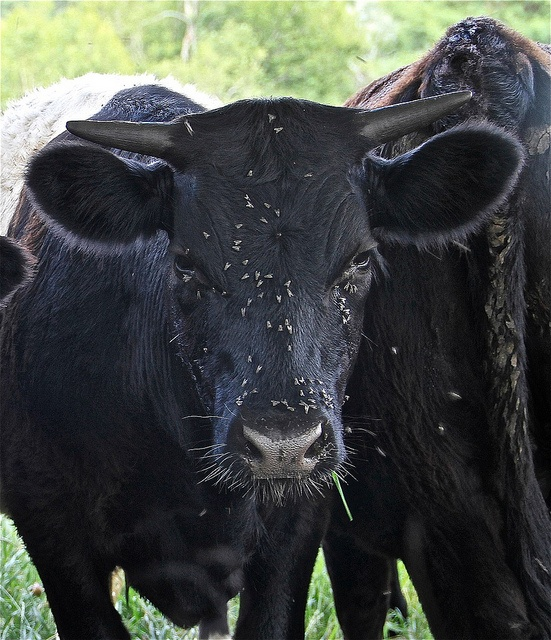
Black cows stand in a field while one has its face covered in flies.
The black cow is eating grass and has huck a berries on his face.
A group of black cows standing next to each other.
A couple of cows standing in a field together.
A black cow with a face covered in flies on grass.